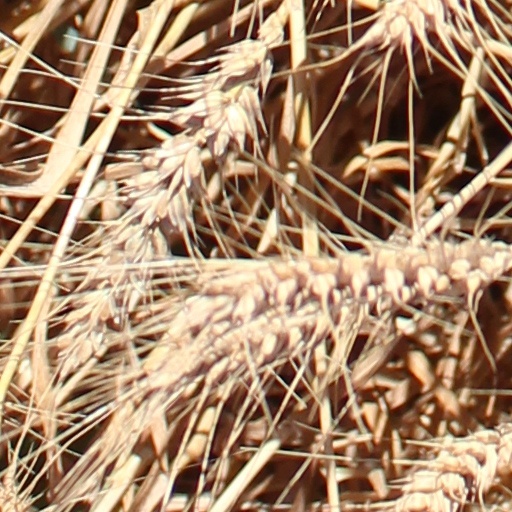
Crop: wheat